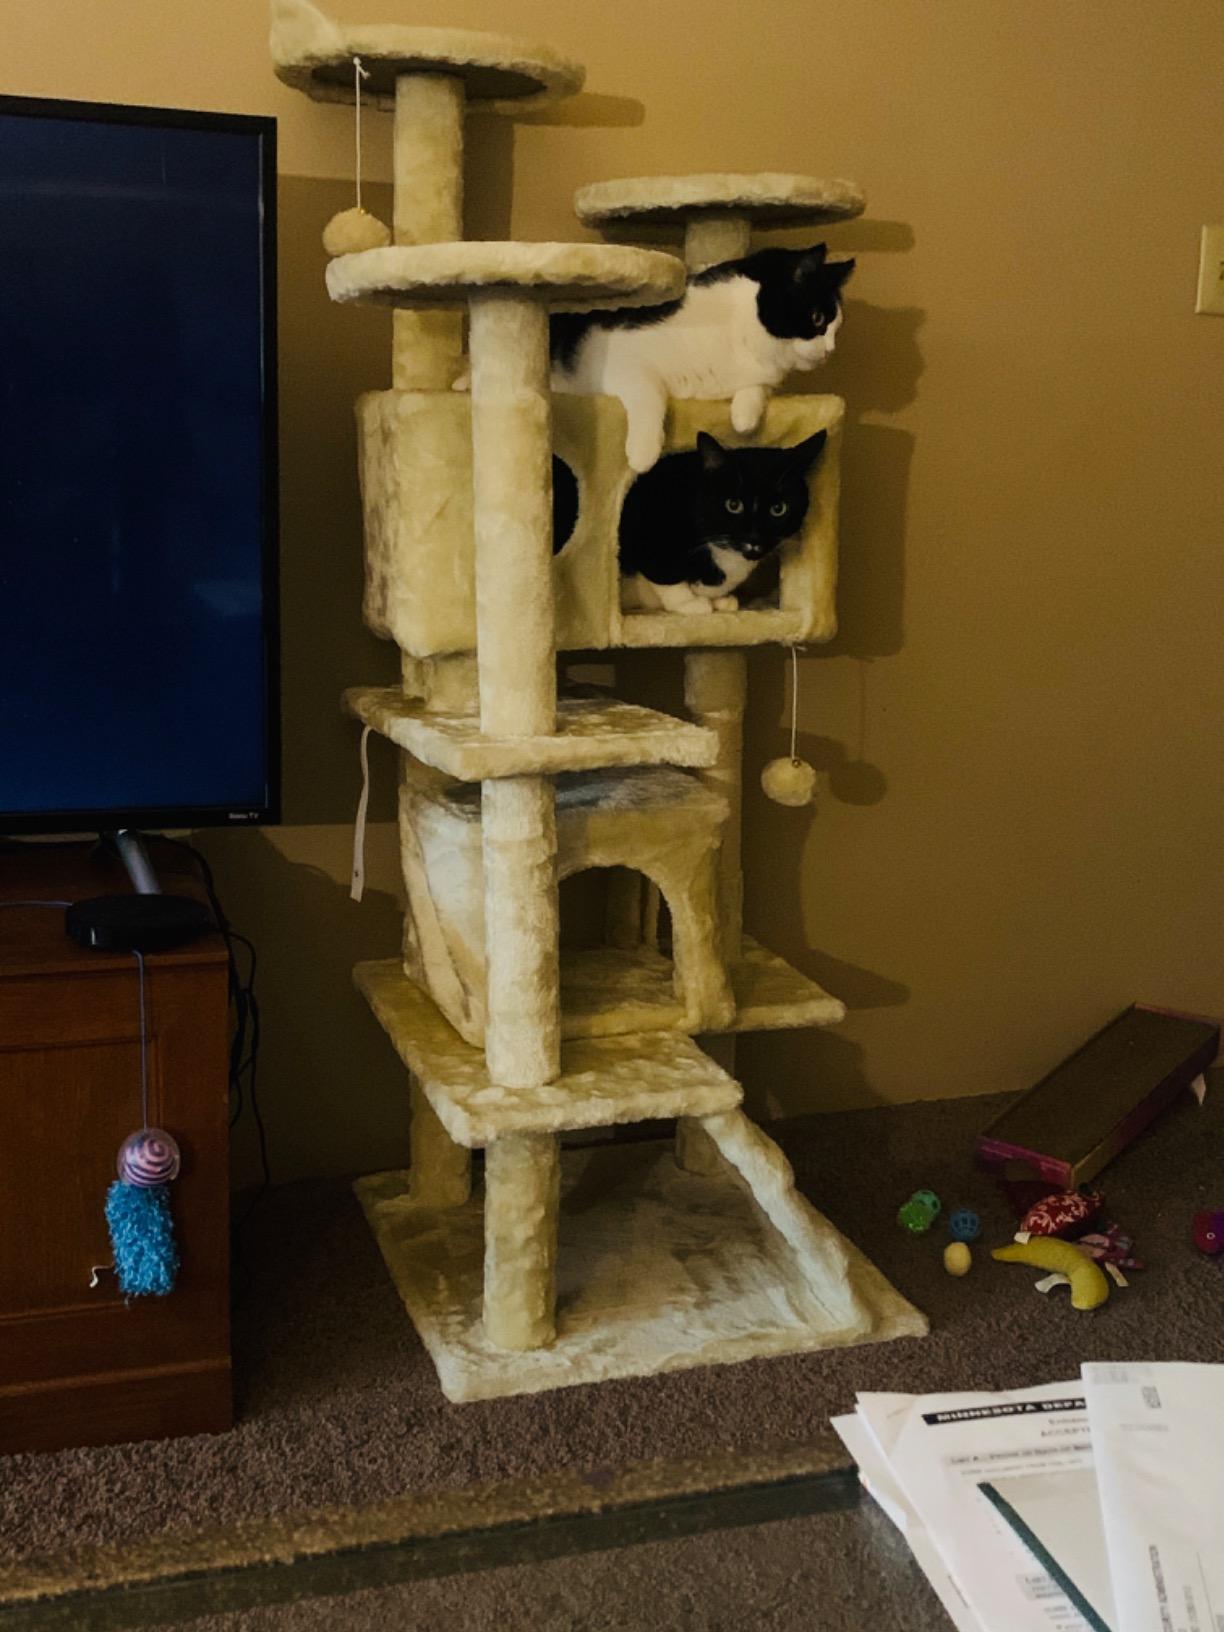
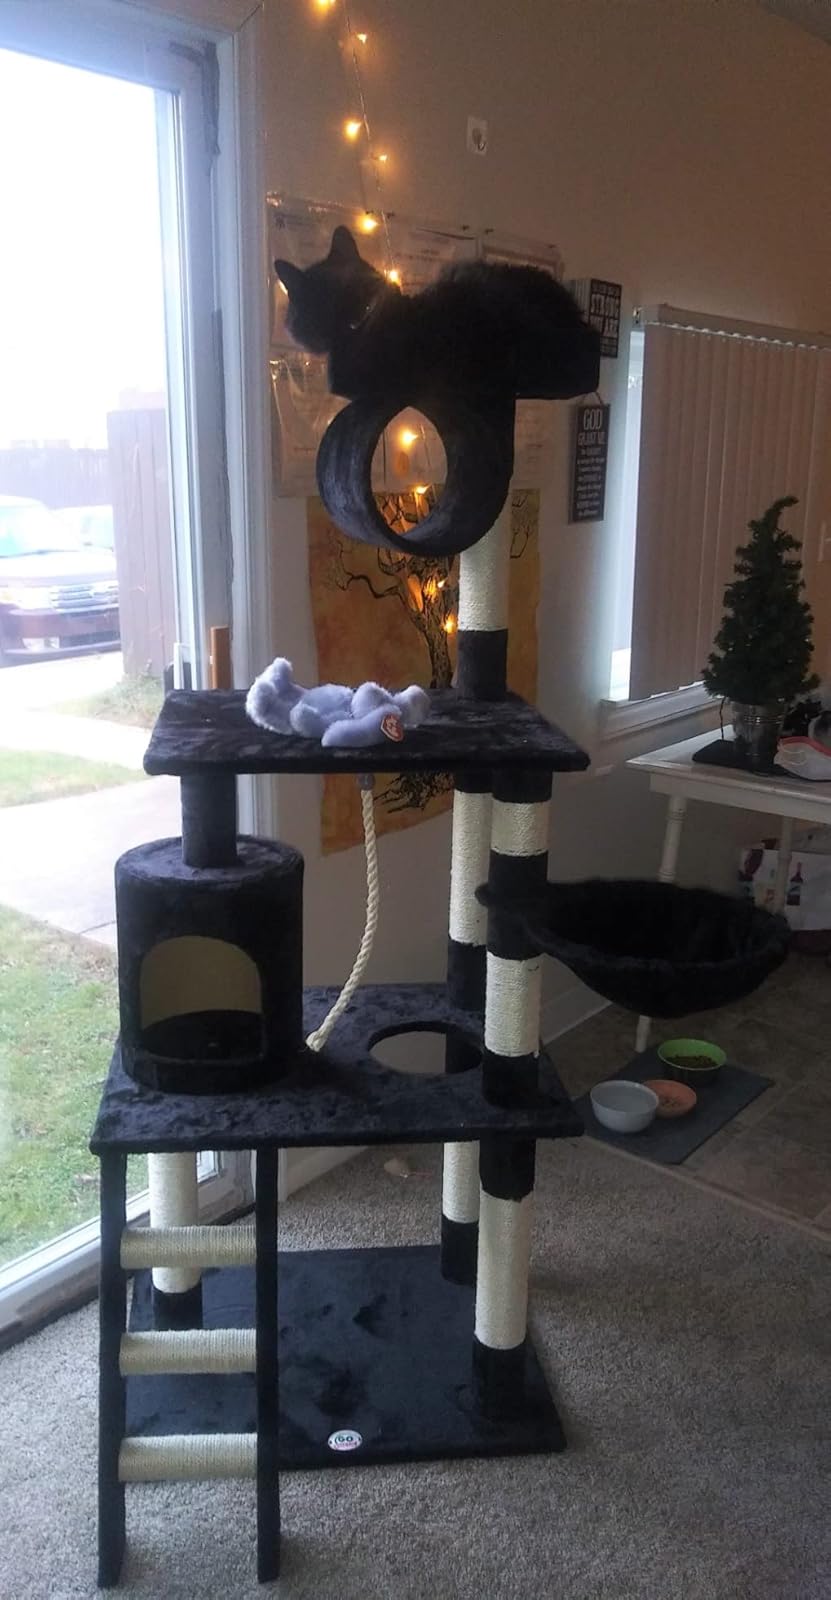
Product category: items_cat tree
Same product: no